Answer in natural language. Considering the relative positions, is framed landscape photograph with black wood frame above or below countertop c x? Choose between the following options: below or above
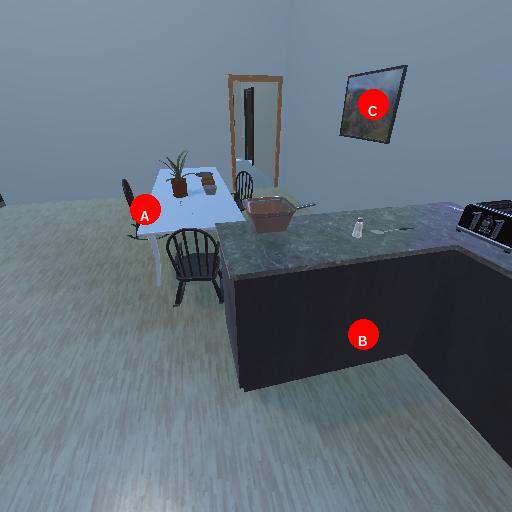
<answer>above</answer>